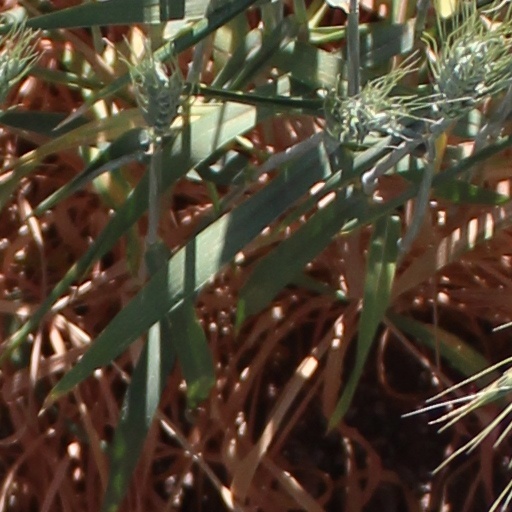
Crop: wheat